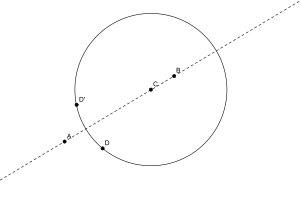
En géométrie classique plane, le théorème de Mohr Mascheroni, démontré par Georg Mohr en 1672 et par Lorenzo Mascheroni en 1797, affirme que si une construction géométrique est possible à la règle et au compas, alors elle est possible au compas seul.